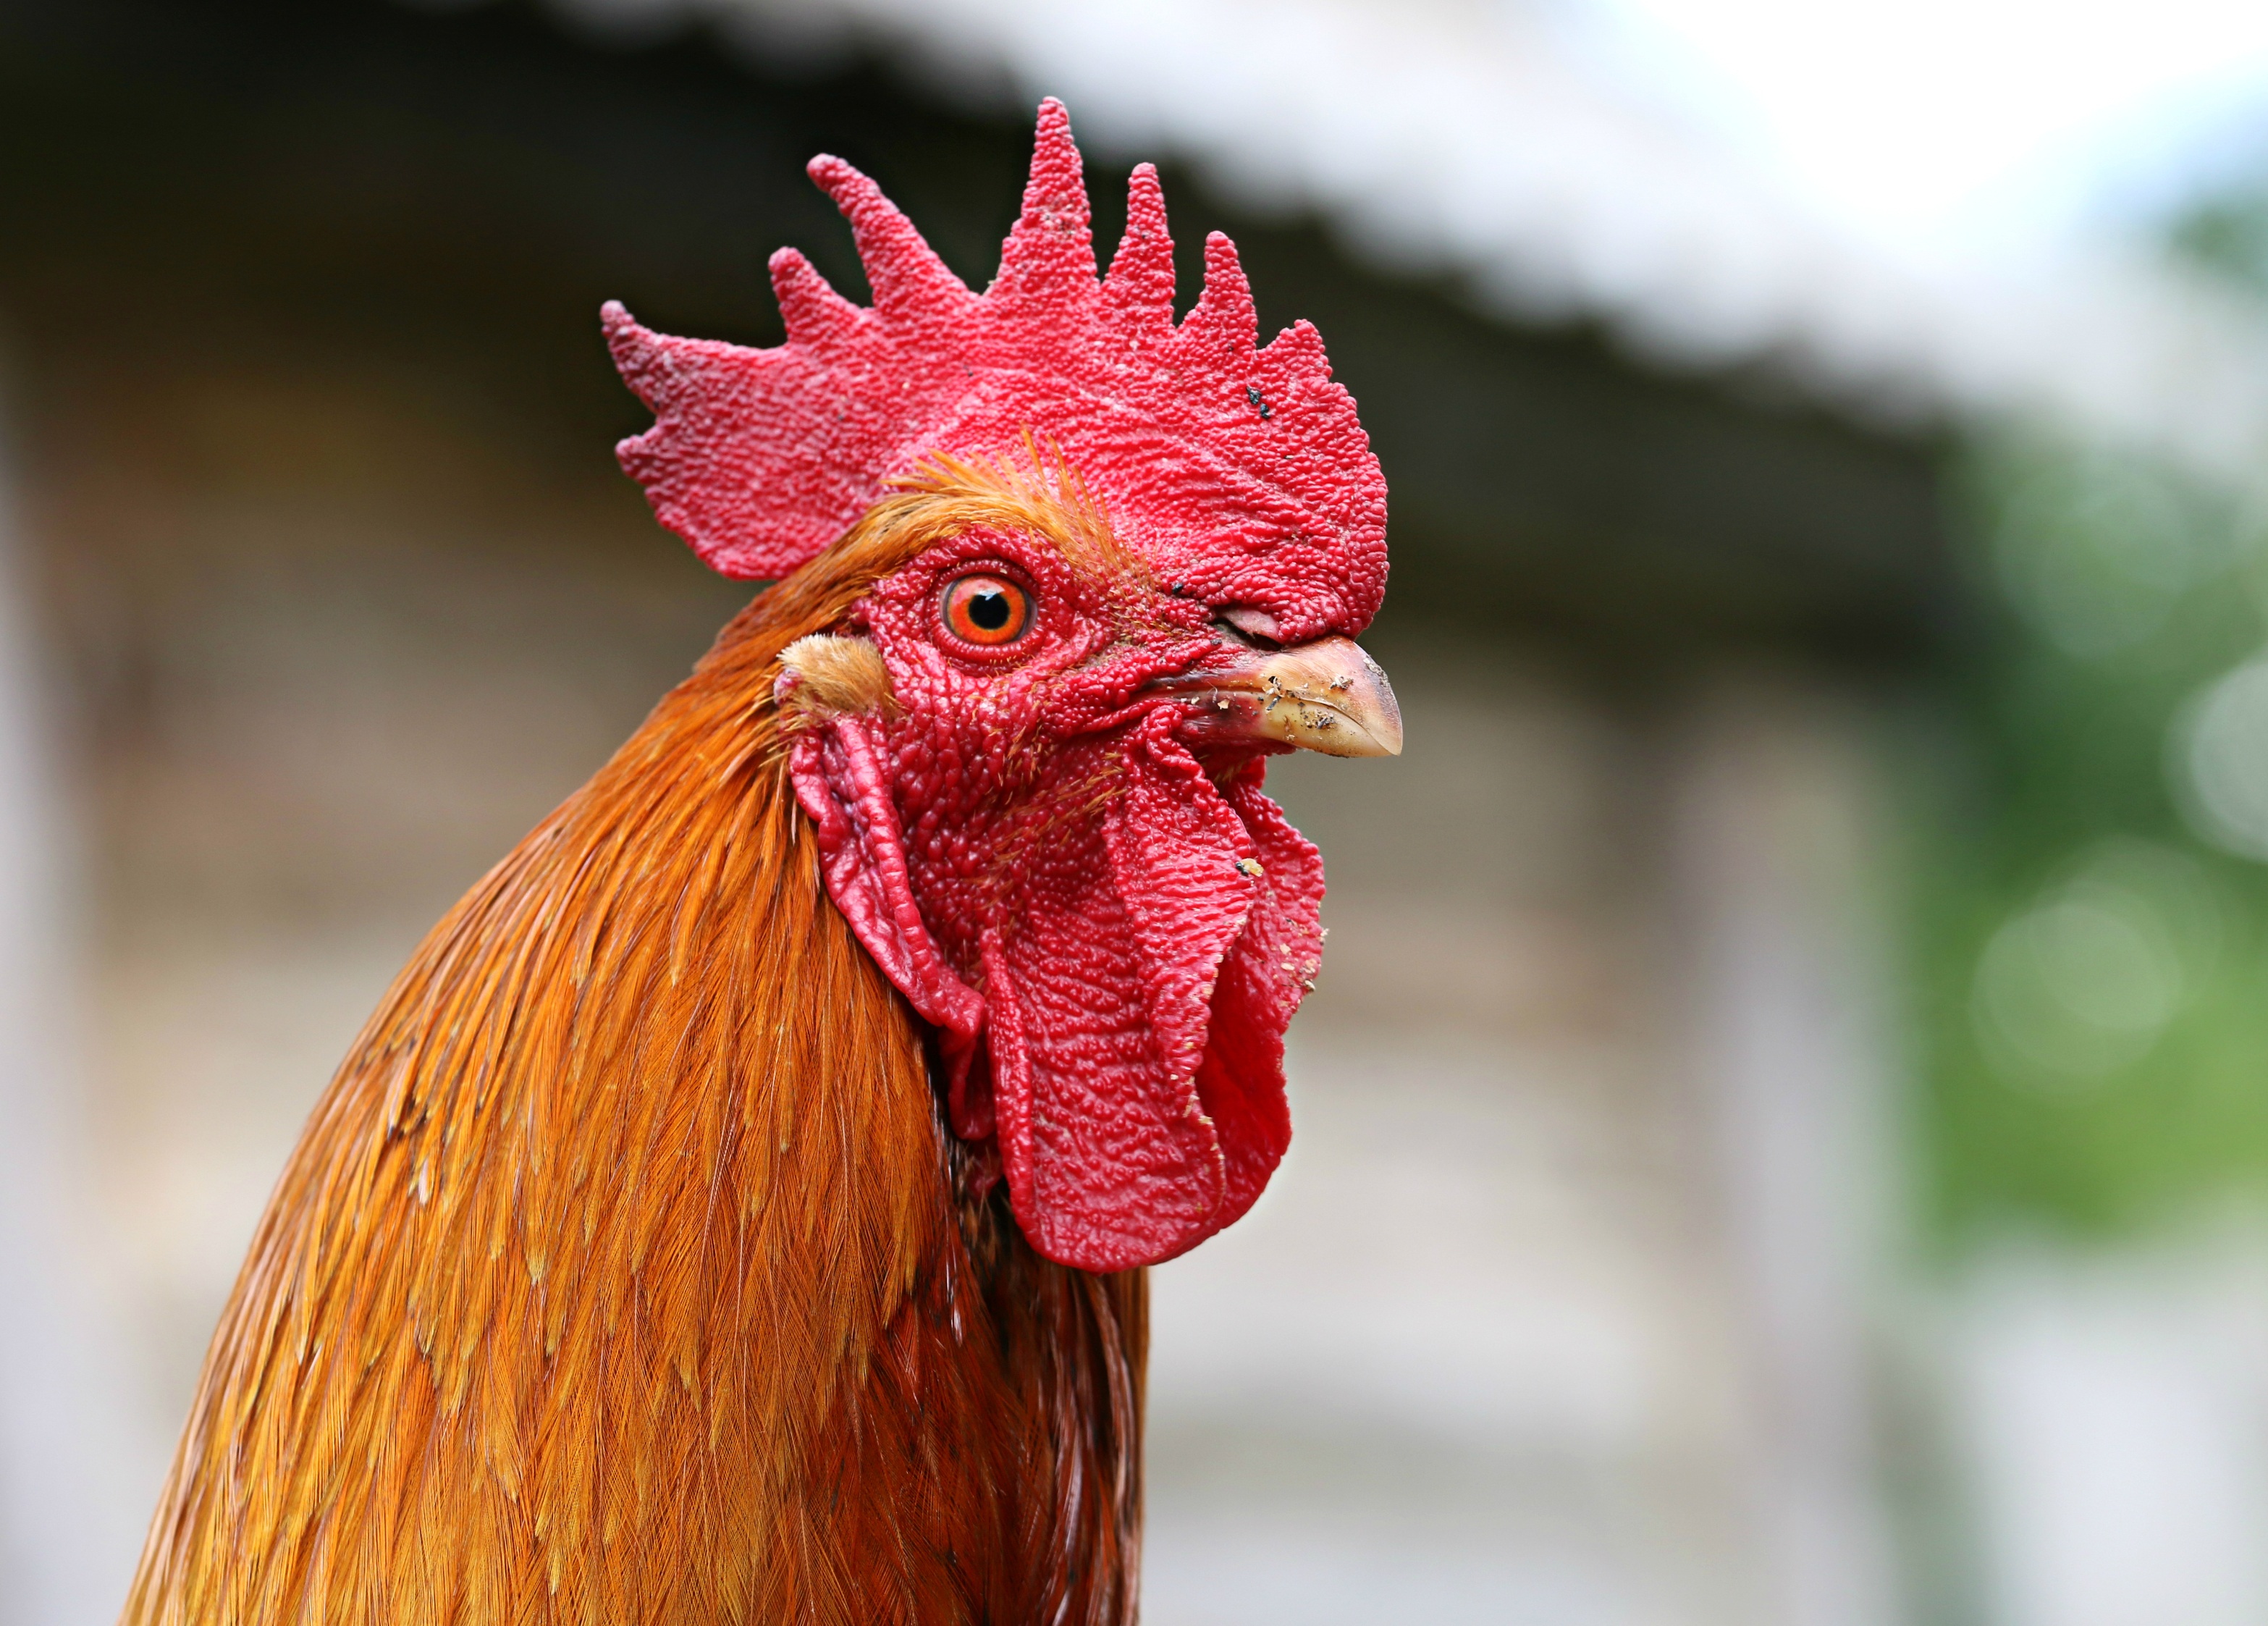
bird, barn, village, red, beak, chicken, fowl, fauna, rooster, poultry, cock, close up, crest, galliformes, head, vertebrate, commander, phasianidae, comb